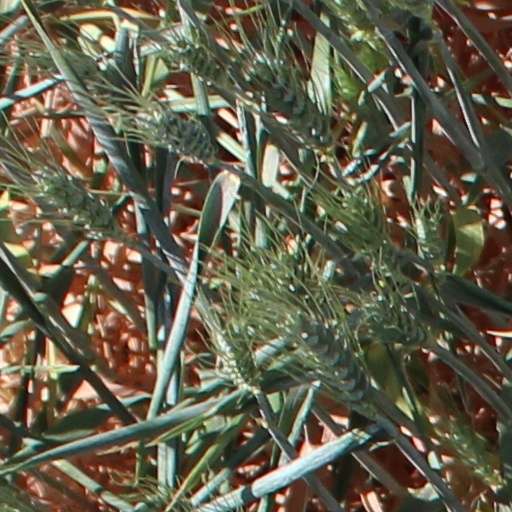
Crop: wheat